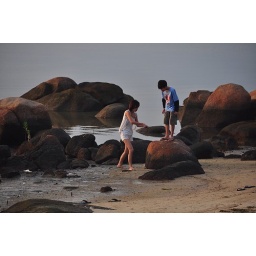
I like the contrast white dress against dark rocks.